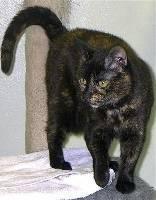
cat